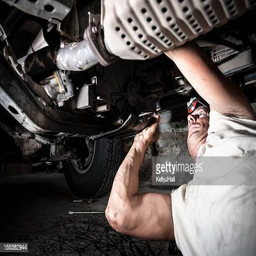
an auto mechanic working under a car